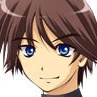
Portrait style: Anime Portrait